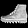
Label: Ankle boot